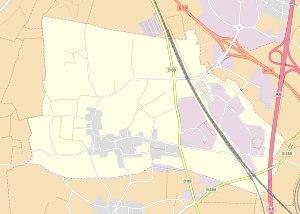
Loché est une commune associée de Mâcon. La fusion-association date de du 1ᵉʳ juillet 1972. C'est sur le territoire de ce bourg viticole qu'est implantée la gare de Mâcon-Loché-TGV.